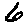
Label: 6